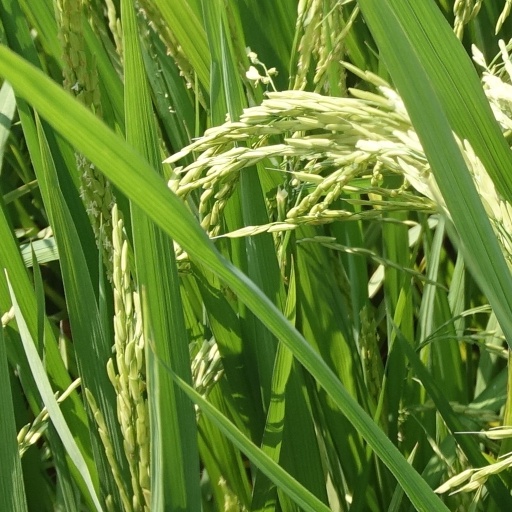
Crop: rice